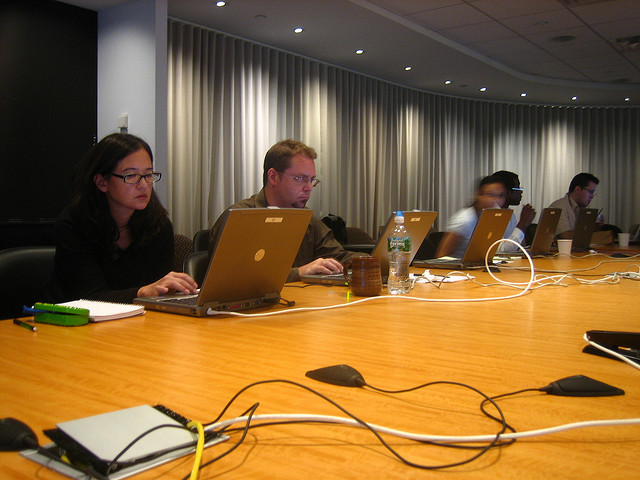
user: Given an image and a question. Answer the question in a short answer. Question: What would you call this event? Short Answer:
assistant: meet